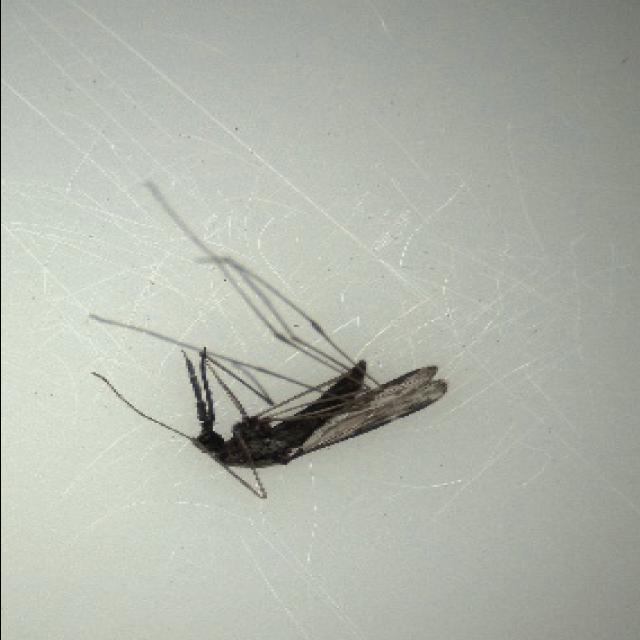
Species: anopheles_sinensis